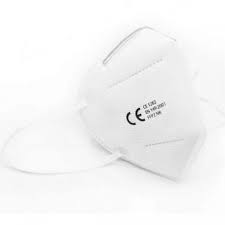
Waste category: trash